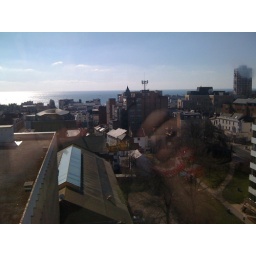
Out the kitchen window in my office